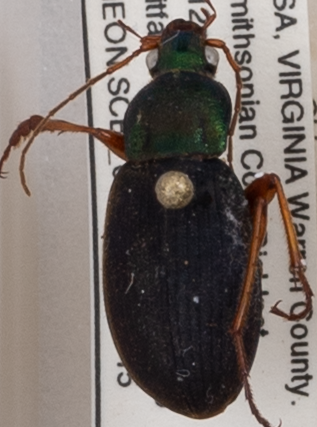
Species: Chlaenius aestivus
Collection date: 2021-07-15 04:00:00
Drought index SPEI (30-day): -0.516
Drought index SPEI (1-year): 0.35
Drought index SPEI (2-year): -0.17